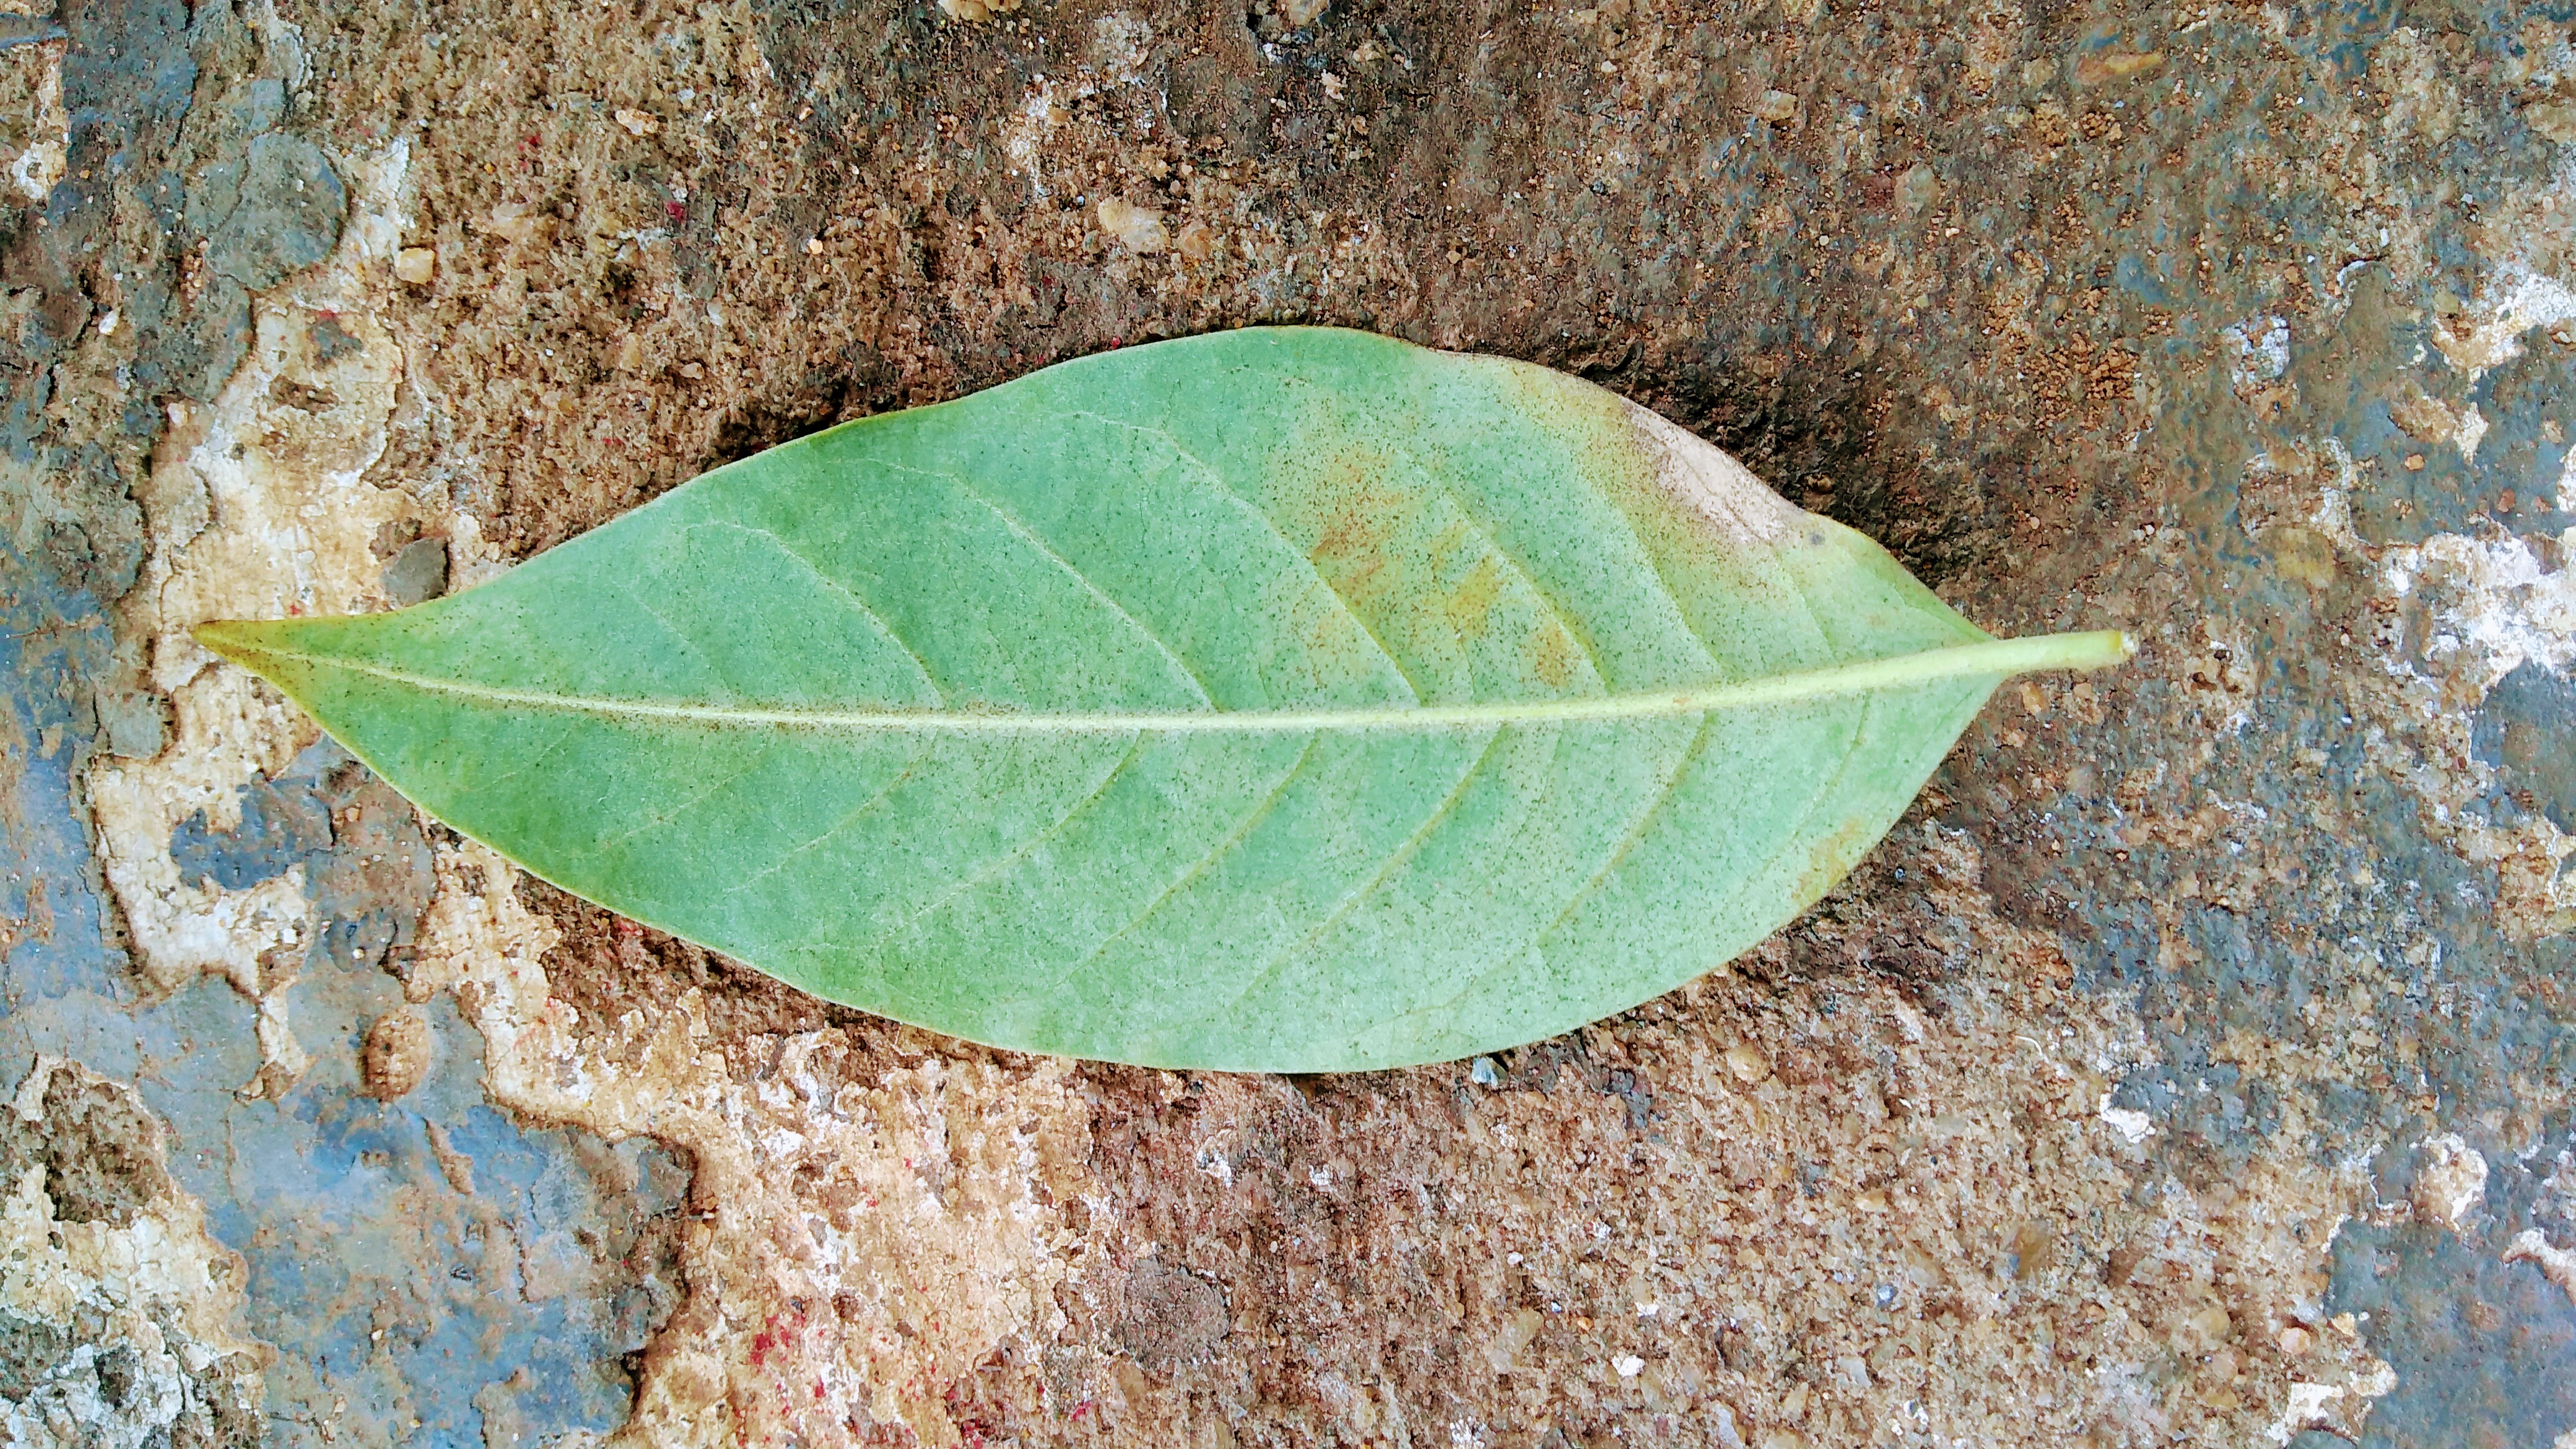
Plant: Sampige